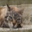
Label: cat